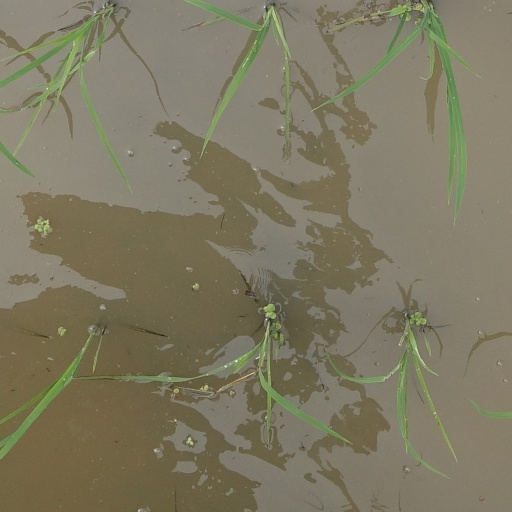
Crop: rice